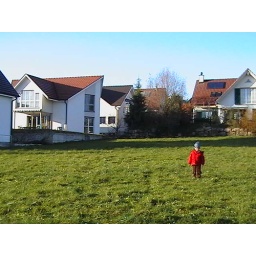
Hugo in the meadow outside our house - the one on left with red roof